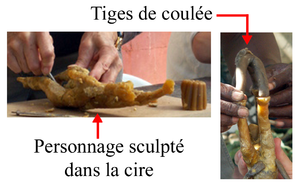
Une sculpture en bronze est obtenue à partir d'un modèle original en terre, en cire ou en plâtre qui est fondue en bronze à partir d'un moule. En sculpture, cette technique remonte à la plus haute Antiquité, depuis au moins le IIIᵉ millénaire av. J.‑C..